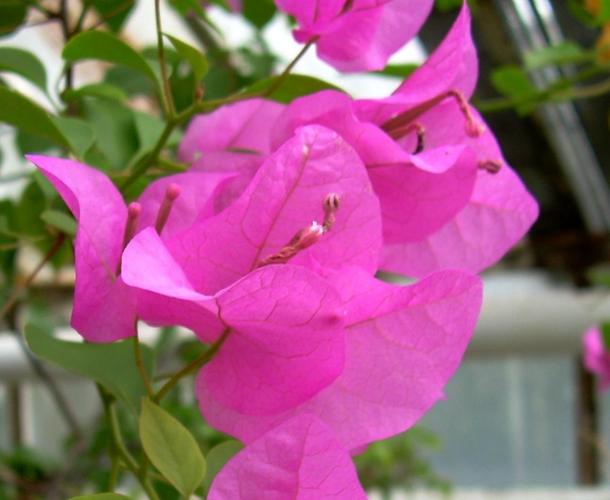
Label: bougainvillea